Oak savanna

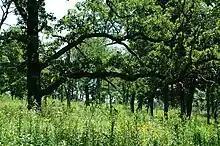
Wisconsin bur oak savanna in mid-summer

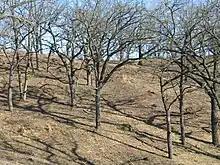
Fire-tolerant bur oak savanna in Wisconsin hill country

A mix of grassland and savannas make up about 15% of California. Oak subcategories within the state are separated by region, with the northern type including garry oak ("Quercus garryana") and blue oak ("Quercus douglasii"), the southern type including Englemann oak ("Quercus englemannii") and coast live oak ("Quercus agrifolia"), and the foothill woodlands including interior live oak ("Quercus wislizenii") and blue oak as well.